Mekertich Portukalian

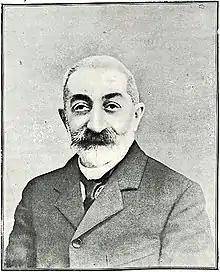
Mekertich Portukalian

Mekertich Portukalian (October 21, 1848 – October 1921) was an Armenian teacher and journalist who founded the first Armenian political party, the Armenakan Party, in Van in 1885.